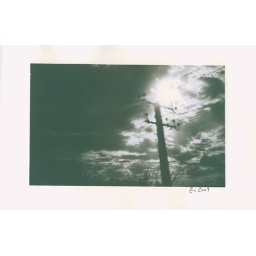
View through the train window near the border between Poland and Germany.